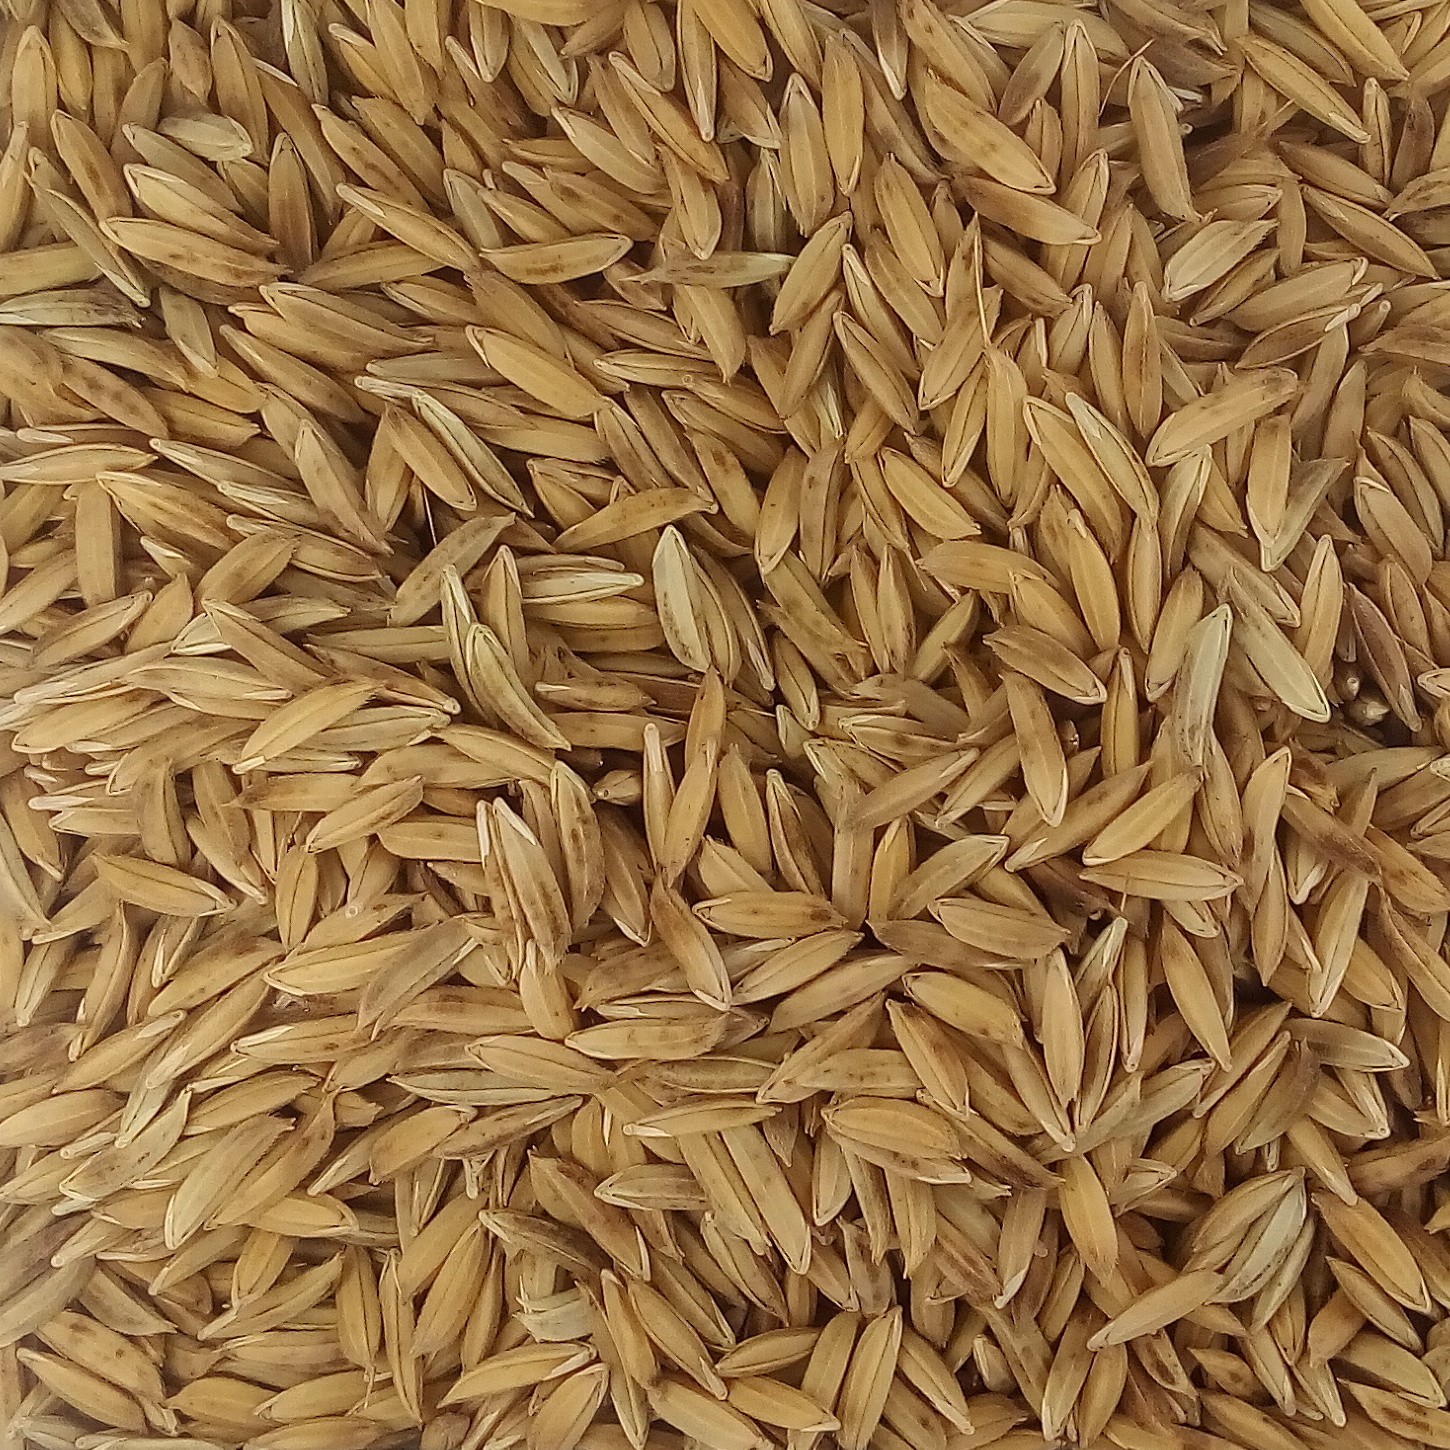
Rice seed variety: BAS_370